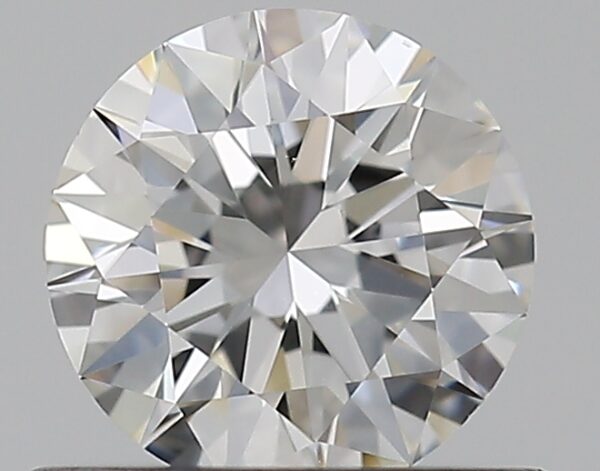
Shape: round
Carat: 0.5
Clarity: VS1
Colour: F
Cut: EX
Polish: EX
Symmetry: EX
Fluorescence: N
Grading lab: GIA
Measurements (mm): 5.1 x 5.12 x 3.15